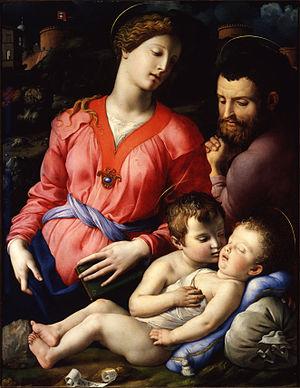
1540 est une année bissextile commençant un jeudi.